Saguamanchica

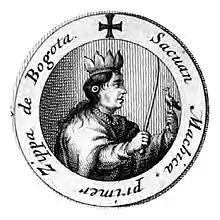
Saguamanchica depicted in 1688 on the cover of "Historia general de las conquistas del Nuevo Reyno de Granada" by Juan de Castellanos

Saguamanchica (died Chocontá, 1490) was the second ruler ("zipa") of Muyquytá, as of 1470. His "zaque" enemy ruling over the northern area of the Muisca territory was Michuá.